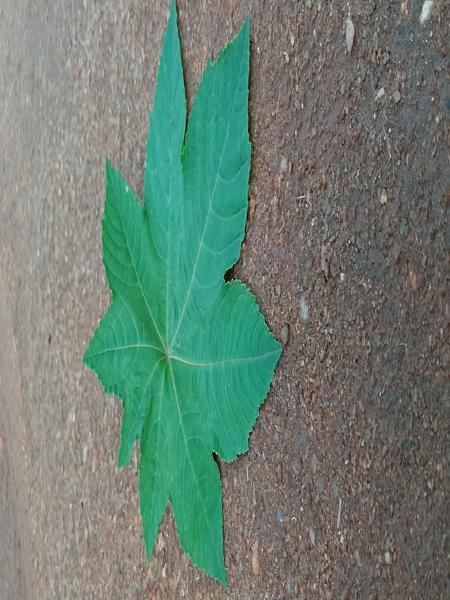
Plant: Castor